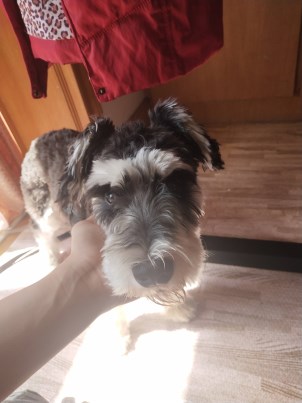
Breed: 2342-n000102-miniature_schnauzer